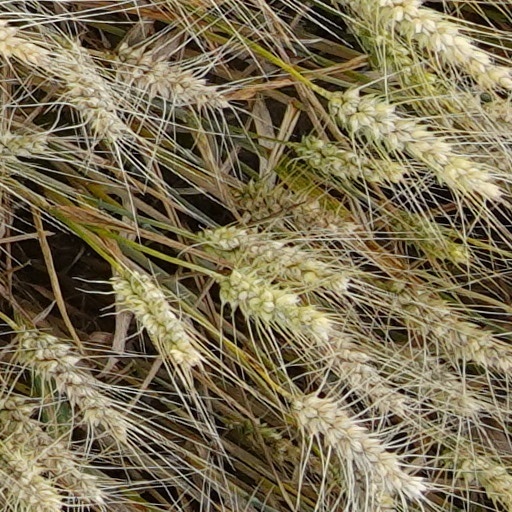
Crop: wheat